Women's suffrage in Arizona

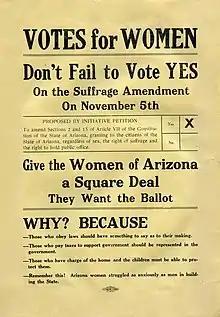
Votes for Women Arizona 1912

Suffrage efforts took on a renewed focus as it looked likely that Arizona would be admitted as a state. Anna Howard Shaw sent NAWSA field worker, Laura Clay, to Arizona in January 1909 to persuade Munds to revive the women's suffrage organizations. Clay and Munds lobbied the territorial legislature in the spring of 1909 on women's suffrage, but bills failed in both houses. Another convention was held in Phoenix that year and the next year, Laura Gregg came to Arizona to organize more women's suffrage groups in Arizona. She met with thousands of people throughout the state, traveling in difficult conditions. Gregg also helped to organize Mormon women who were a significant demographic in the state. Mexican Americans approached her on her trip and asked when suffragists were going to talk to them.